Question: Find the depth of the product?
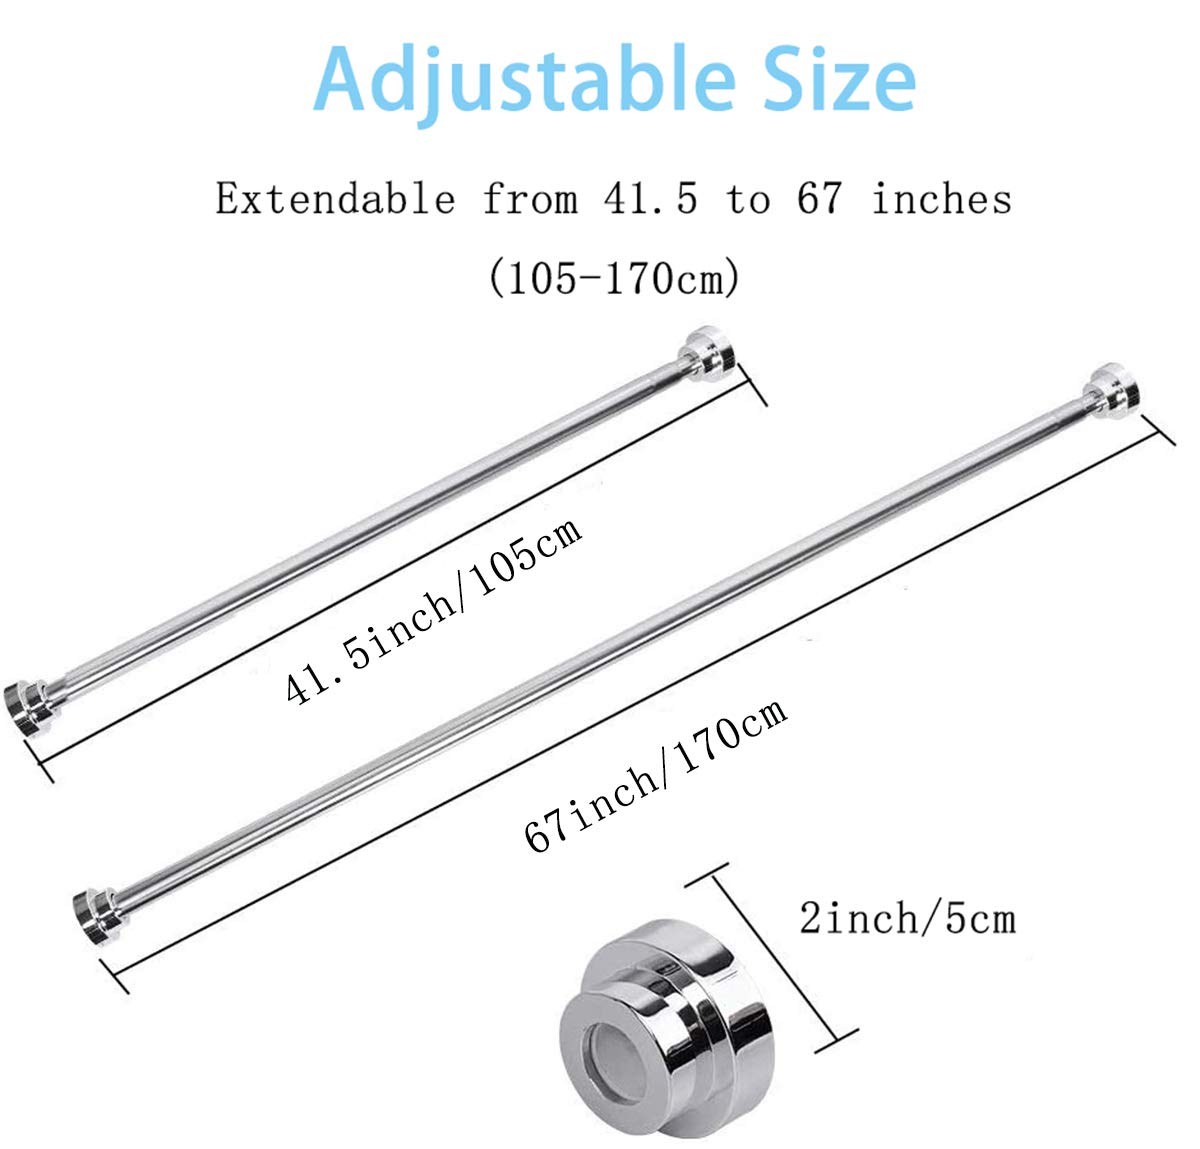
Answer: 170.0 centimetre